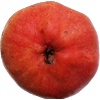
Label: Pear Red 1